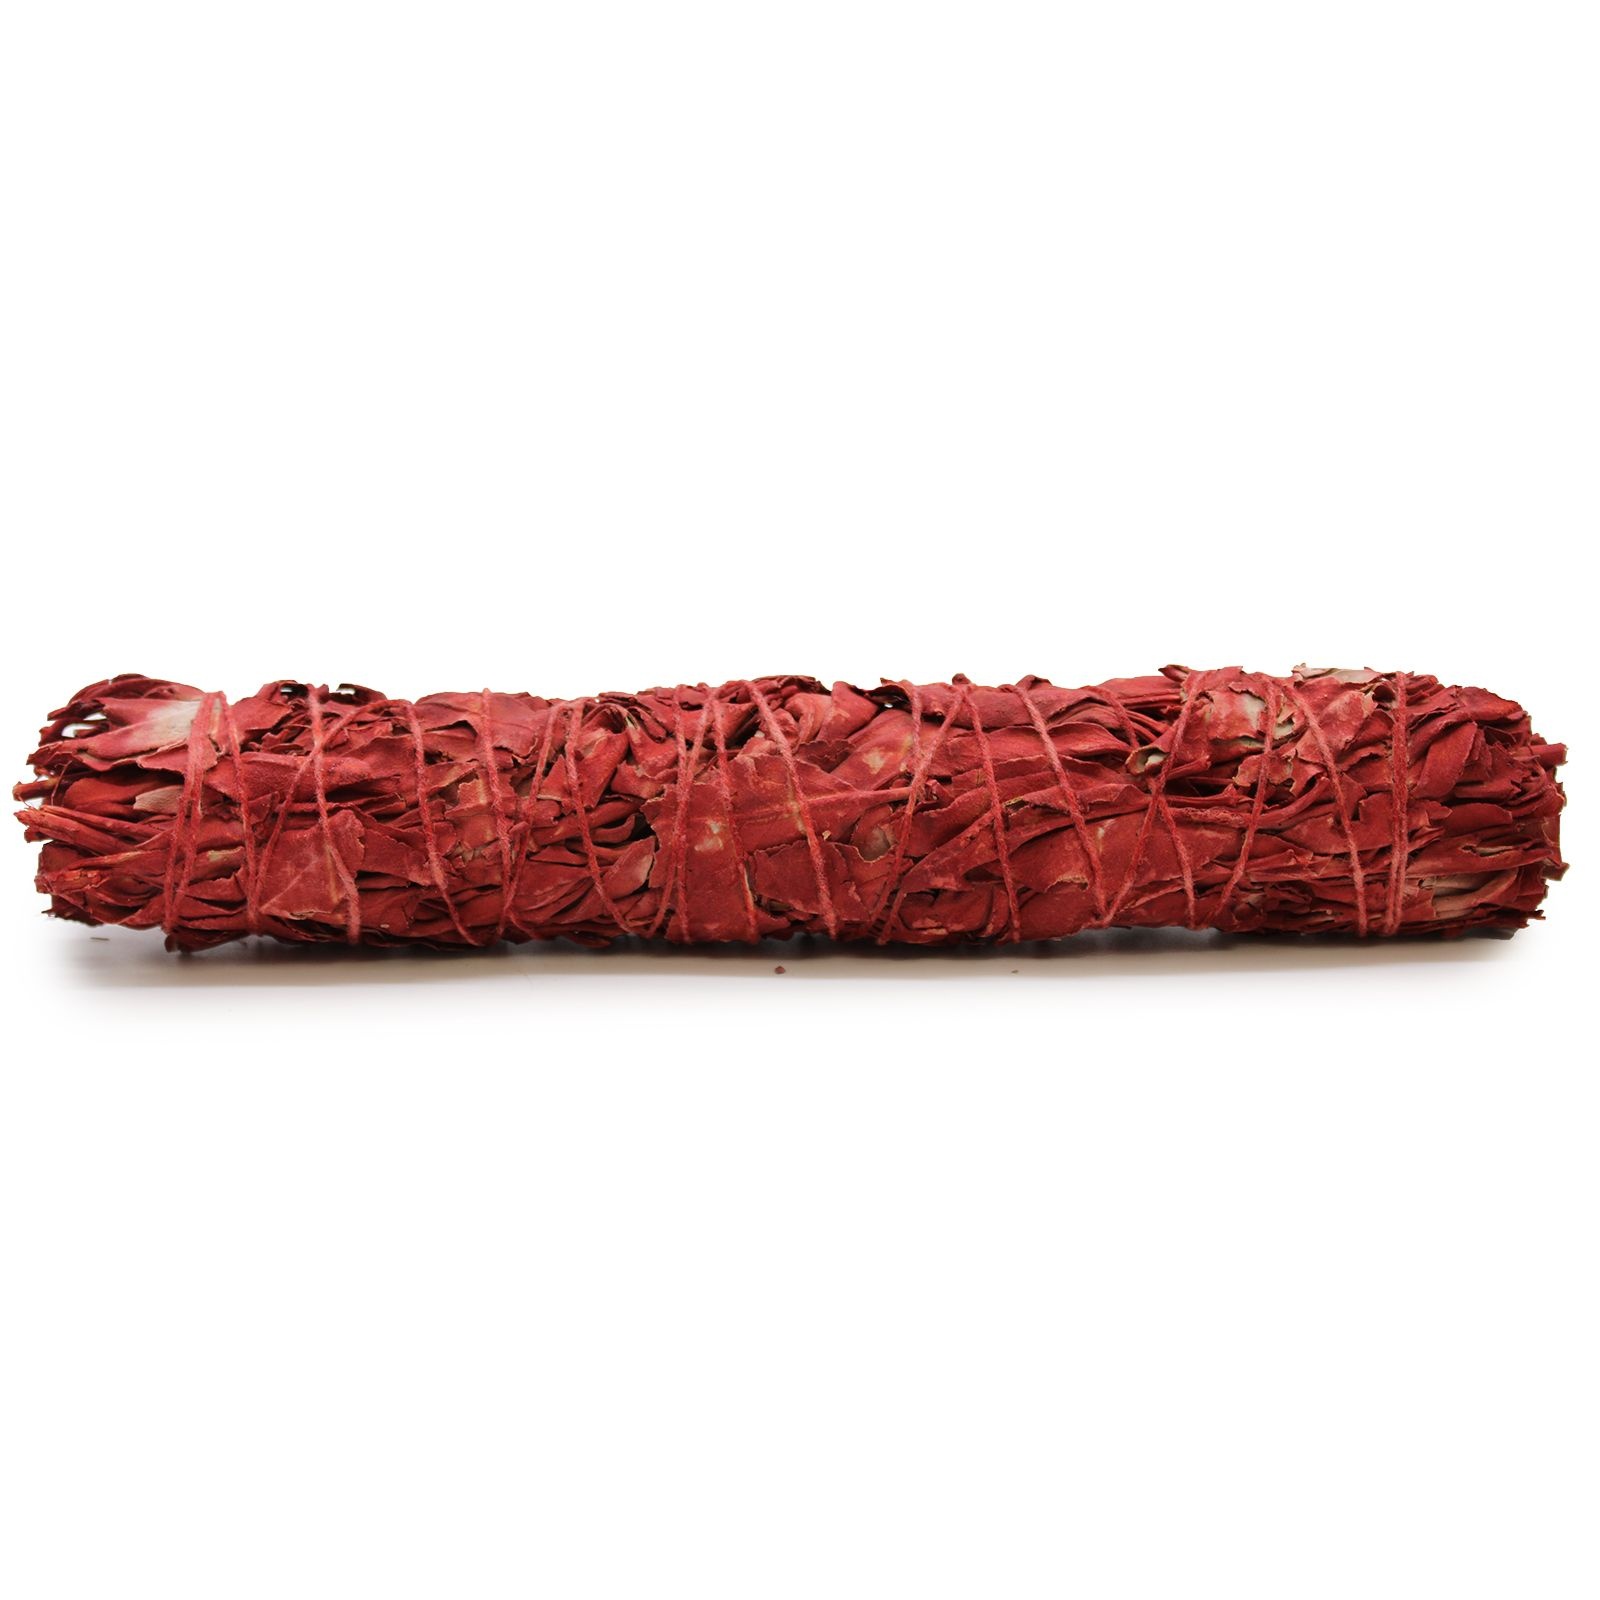
Bâton de Fumigation – Sauge Sang de Dragon 22,5 cm
Brand: Terre d’Artisanat
Bâton de Fumigation – Sauge Sang de Dragon 22,5 cm 🎁 - Disponible immédiatement sur Europe Bâtonnets de fumigation Bâtonnet de fumigation - Sauge Sanglante du Dragon 22, 5 cm Peut être utilisé pour purifier l'aura, par exemple avant une méditation ou une prière. Il est également souvent utilisé par les et les masso avant les pensé pour un usage courant. La fumigation est utilisée depuis longtemps pour se connecter au monde spirituel ou améliorer l'intuition. Brûler de la sauge ou une fumigation peut améliorer l'humeur et peut également être un excellent allié contre le stress. Un pensé pour un usage courant délicat qui sublimera vos instants détente avec Origine: Mexique Livraison dans toute la France et en Europe. . Sélection Terre d’Artisanat.
Category: Religious & Ceremonial > Religious Items